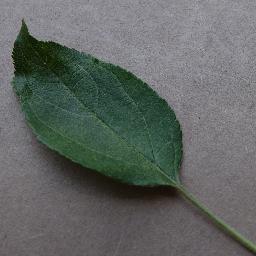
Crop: apple
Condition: healthy